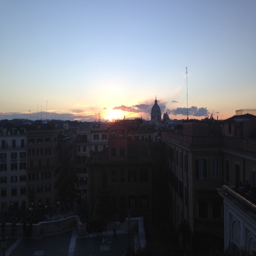
sunset view from the top of the steps .